Münster Cathedral

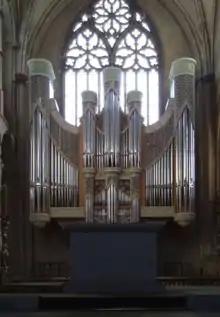
Cathedral organ in the east transept

North of the cathedral, on the Horsteberg hill, behind the cathedral treasury, is a new bronze crucifixion group by Bert Gerresheim of Düsseldorf, which was installed in 2004. Until then, a sandstone crucifixion group from the first half of the eighteenth century stood on the same site, which had been severely damaged by weathering and vandalism.